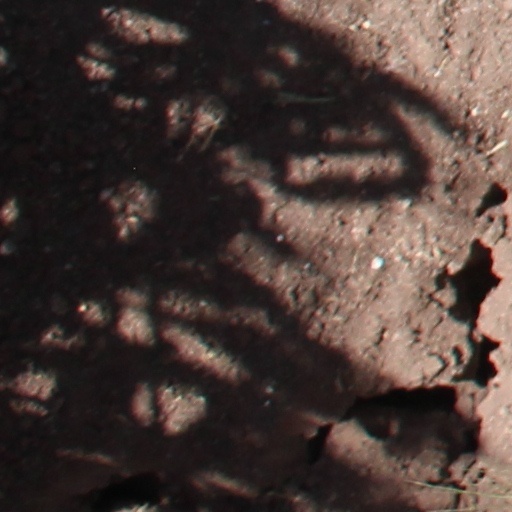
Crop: wheat